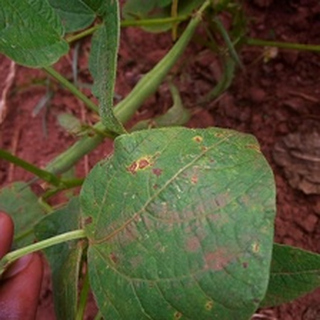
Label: bean_rust